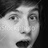
Emotion: surprise